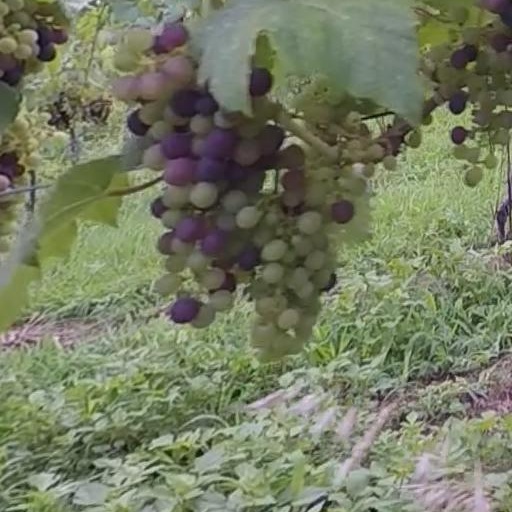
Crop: grape